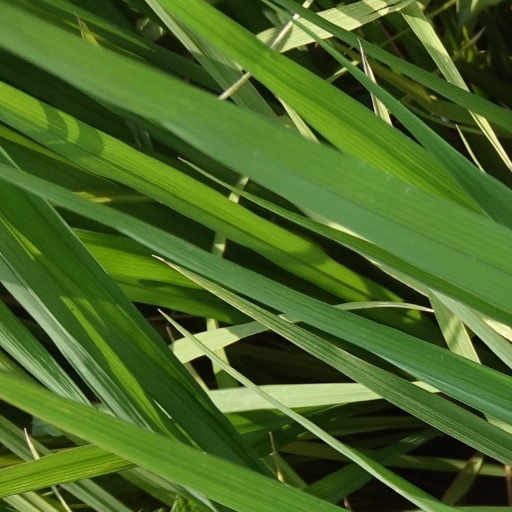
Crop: rice